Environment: real
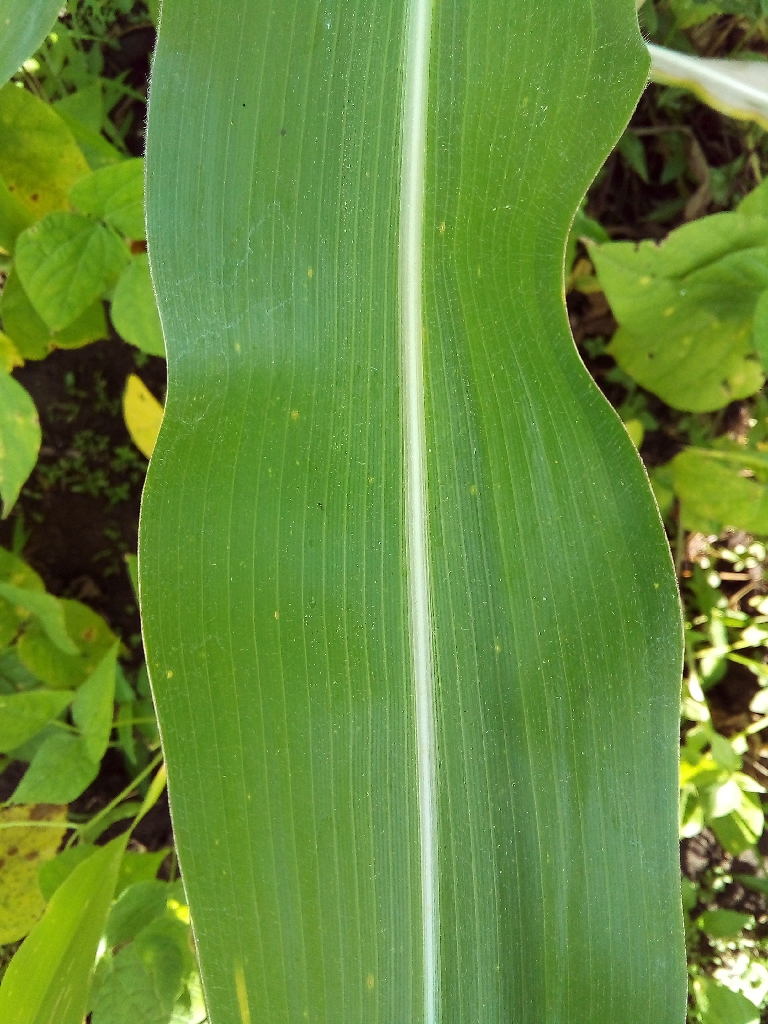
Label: healthy